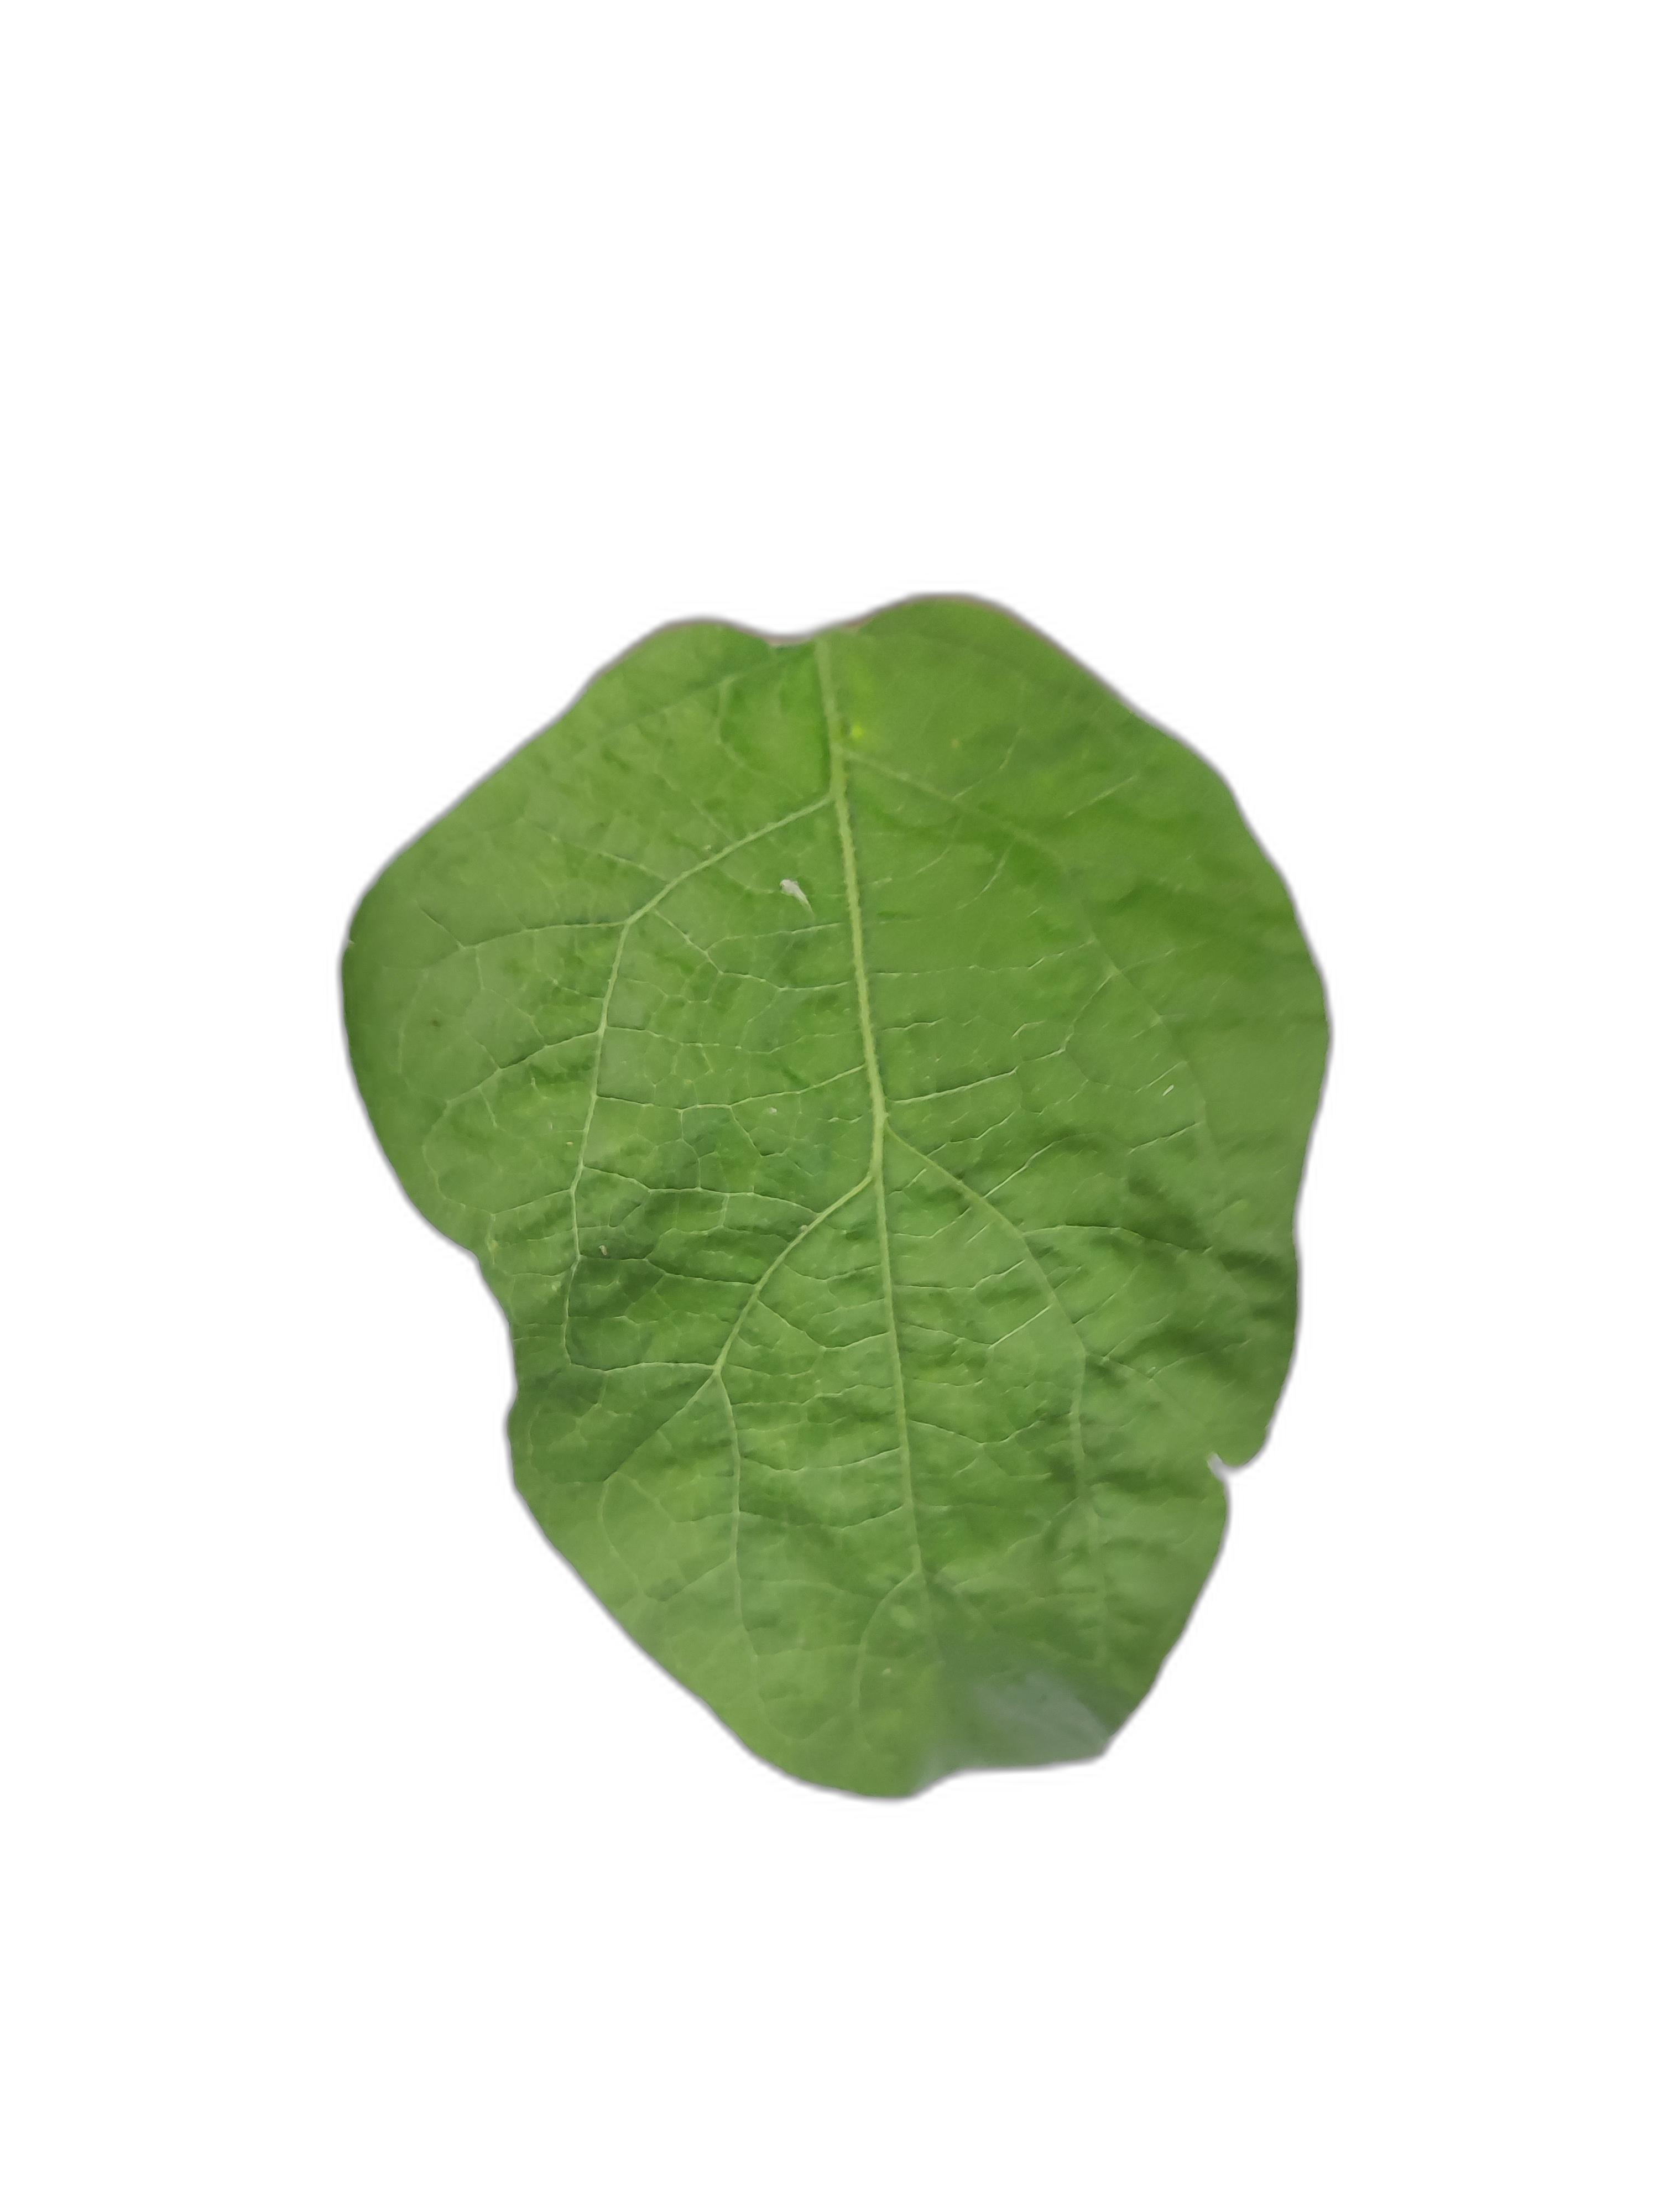
Label: Healthy Leaf